Dress

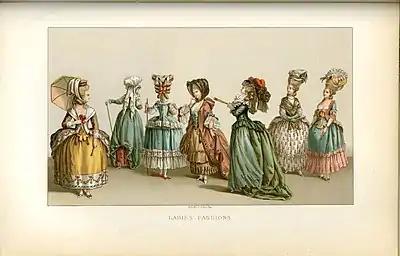
Illustration of 18th century French women

European dresses in at the start of the 16th century resembled those of the previous century: full-cut, belted gowns with large sleeve openings worn over a kirtle or petticoat and chemise. Decorative treatments such as pinking, slashing, and blackwork embroidery became increasingly common. Necklines were initially low and broad, but wearers began to fill in the open space with high collared chemises or partlets. Although the overall style of dress was fairly consistent across the continent, there were regional differences often involving sleeve shape and decorative elements. European courts, such as Tudor court and the wives of Henry VIII, were influential in European fashion. From the 1540s, the bodices of dresses were stiffened, flattening the wearer's chest, and skirts were shaped with a Spanish farthingale. The resulting silhouette resembled two triangles.